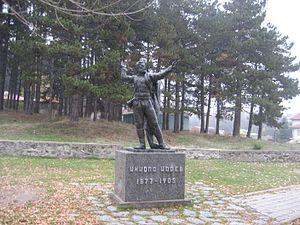
La République de Krouchevo est une entité politique éphémère proclamée en 1903 par les rebelles de l'Organisation révolutionnaire intérieure macédonienne pendant l'insurrection d'Ilinden, un soulèvement du peuple macédonien dirigé contre la domination ottomane et visant l'autonomie de la Macédoine. Le 3 août 1903, les Macédoniens et les Aroumains de la petite ville de Krouchevo ou Crușuva, dans le vilayet de Monastir, y établissent un gouvernement révolutionnaire et proclament la république. Cet État éphémère est l'un des tout premiers des Balkans à adopter un système républicain.